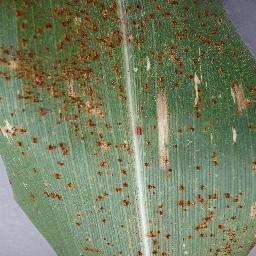
Label: Corn_(Maize)___Gray_Leaf_Spot_(Cercospora)